Pushyamitra Shunga

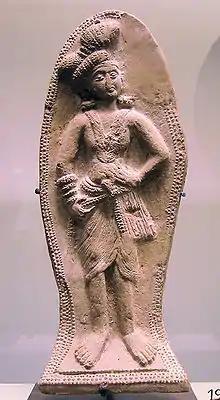
Sunga period masculine figurine, 2nd-1st century BCE, Guimet Museum

Pushyamitra Shunga (IAST: ; reigned ), also known as Pushpamitra Shunga (IAST: ) was the founder and the first ruler of the Shunga Empire which he established to succeed the Maurya Empire. His original name was Puṣpaka or Puṣpamitra and the confusion between Puṣyamitra and Puṣpamitra arose because of the erroneous readings of 'p' and 'y' in the manuscripts.